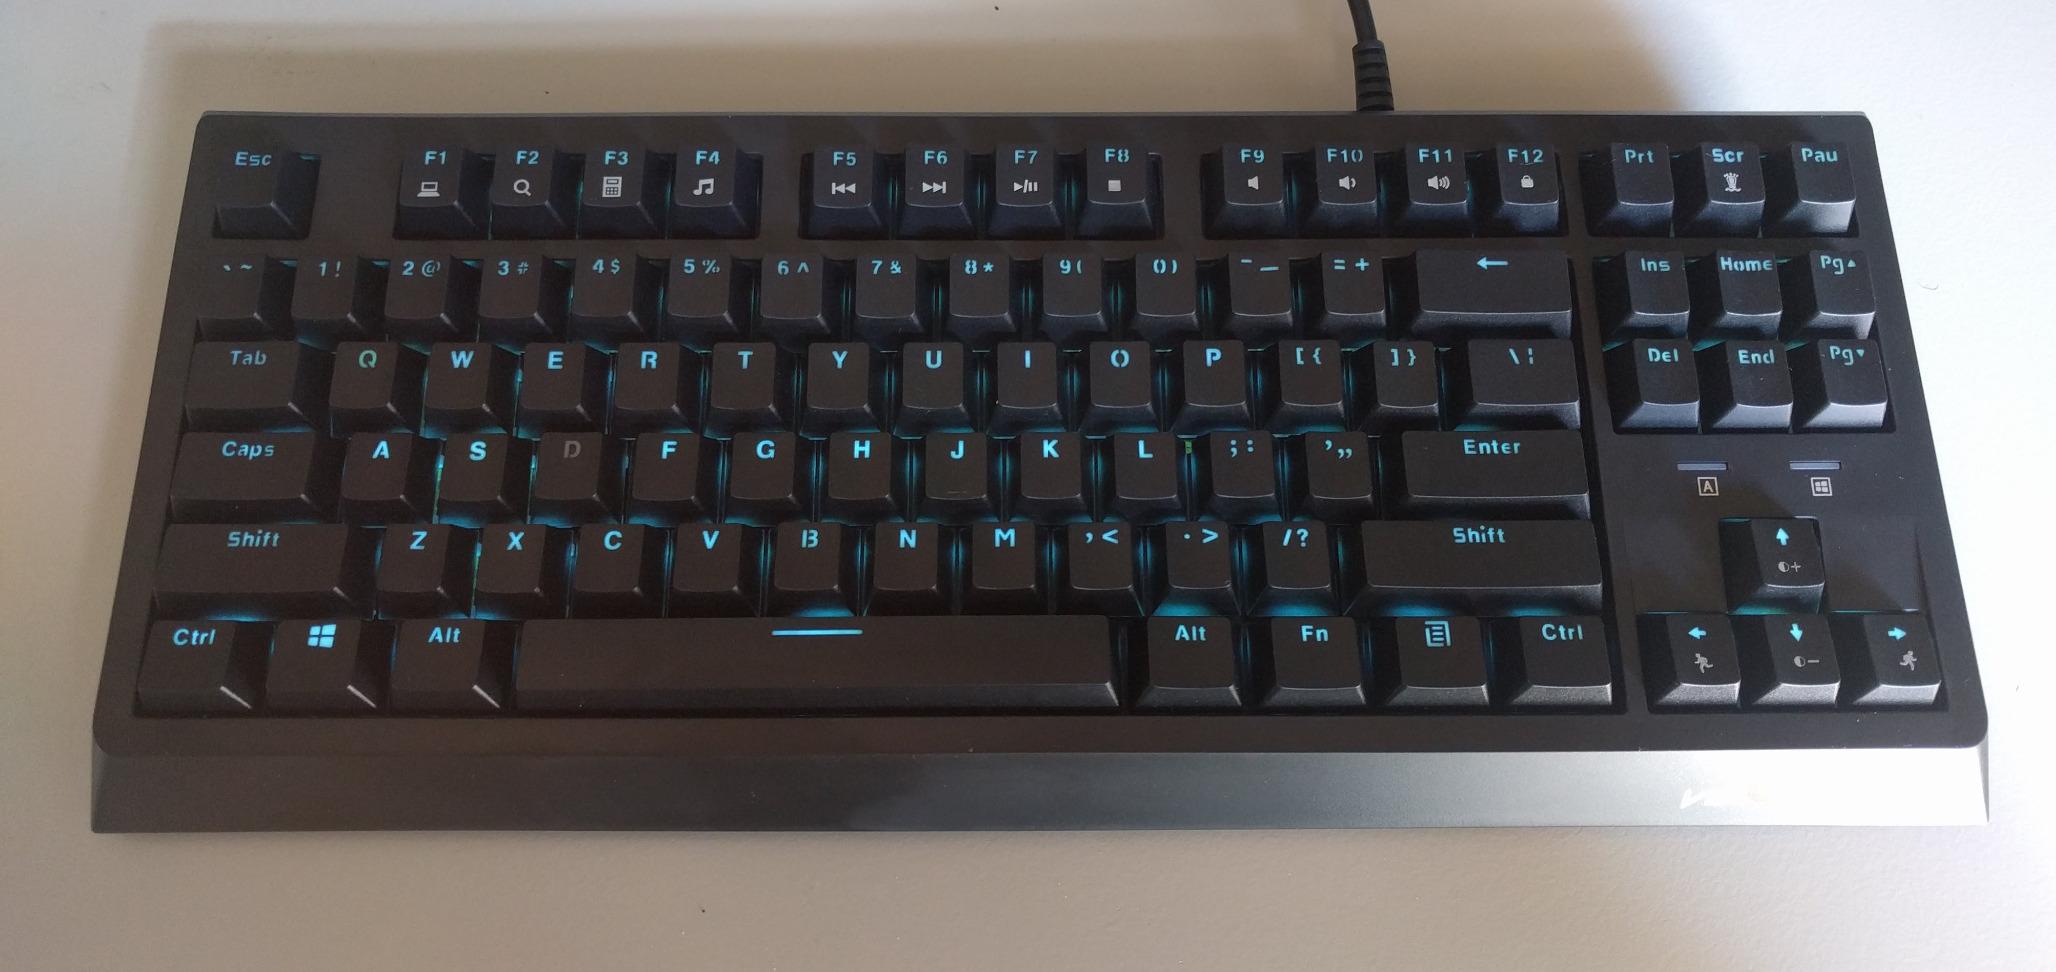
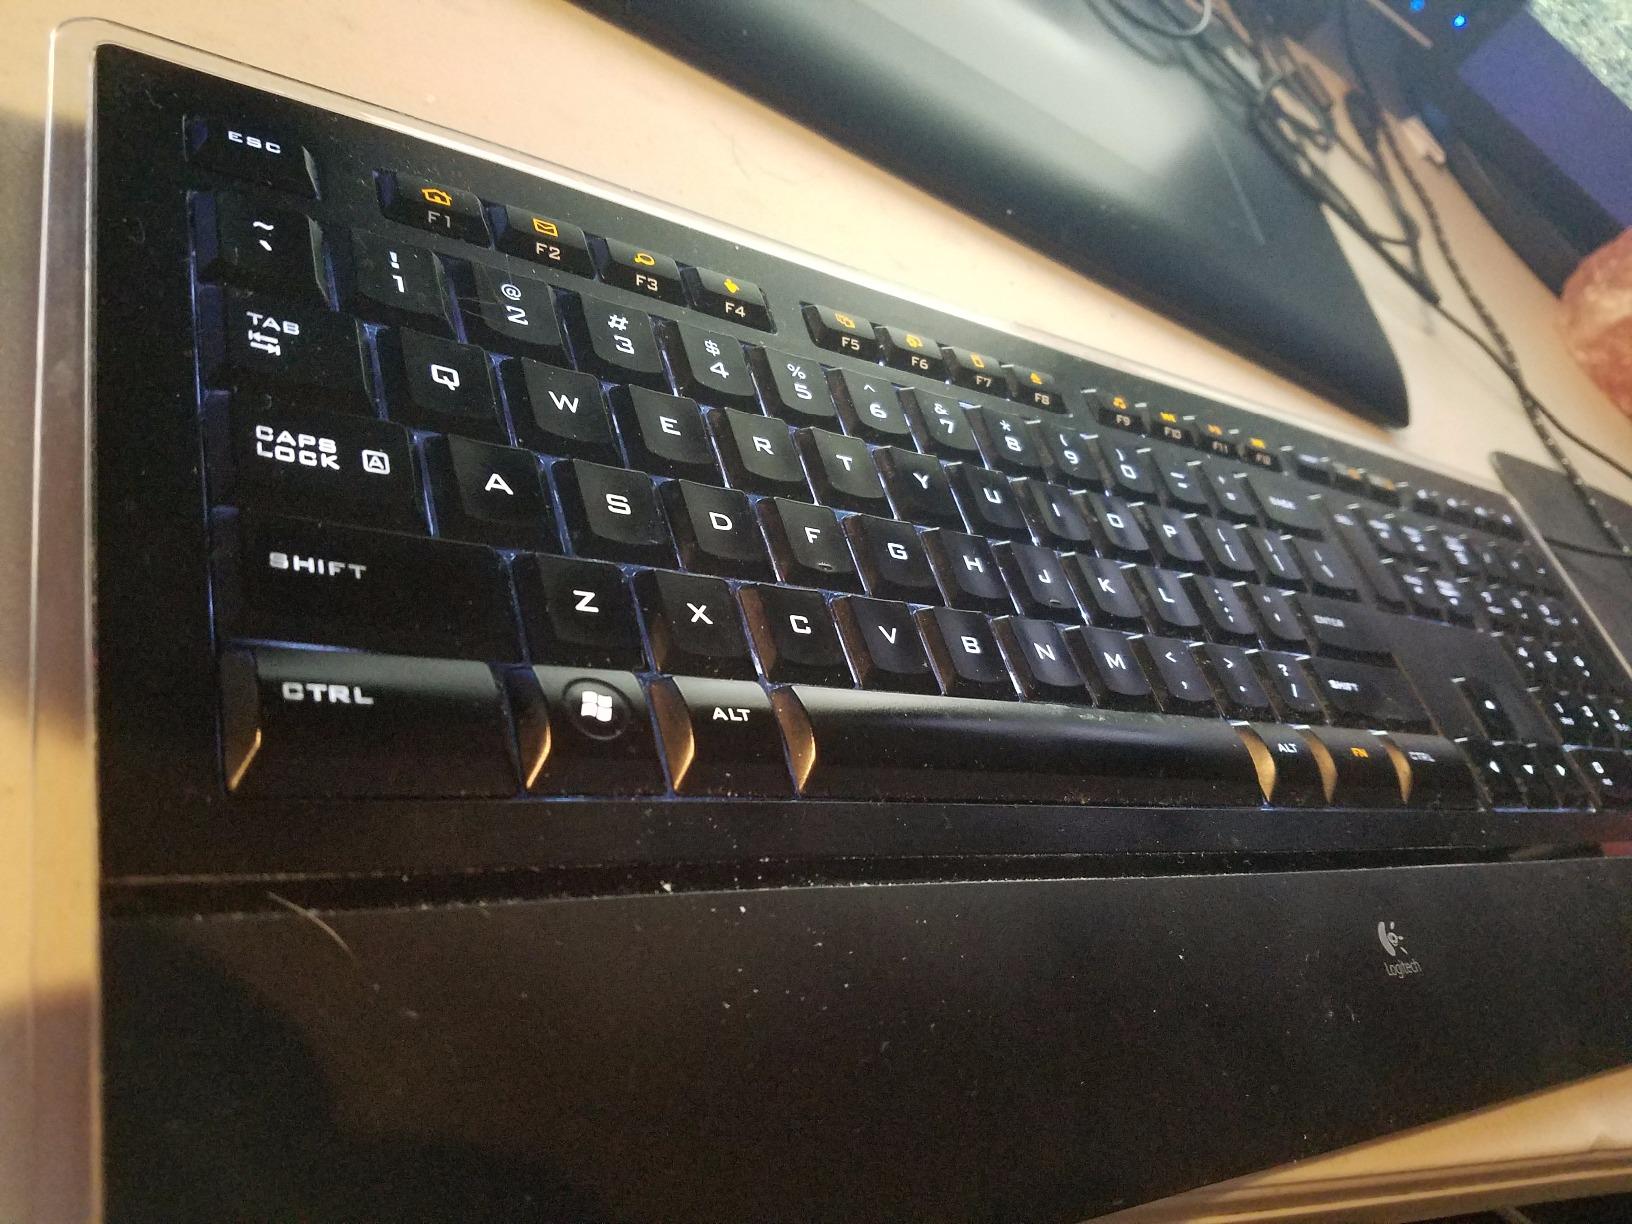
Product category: keyboard
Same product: no